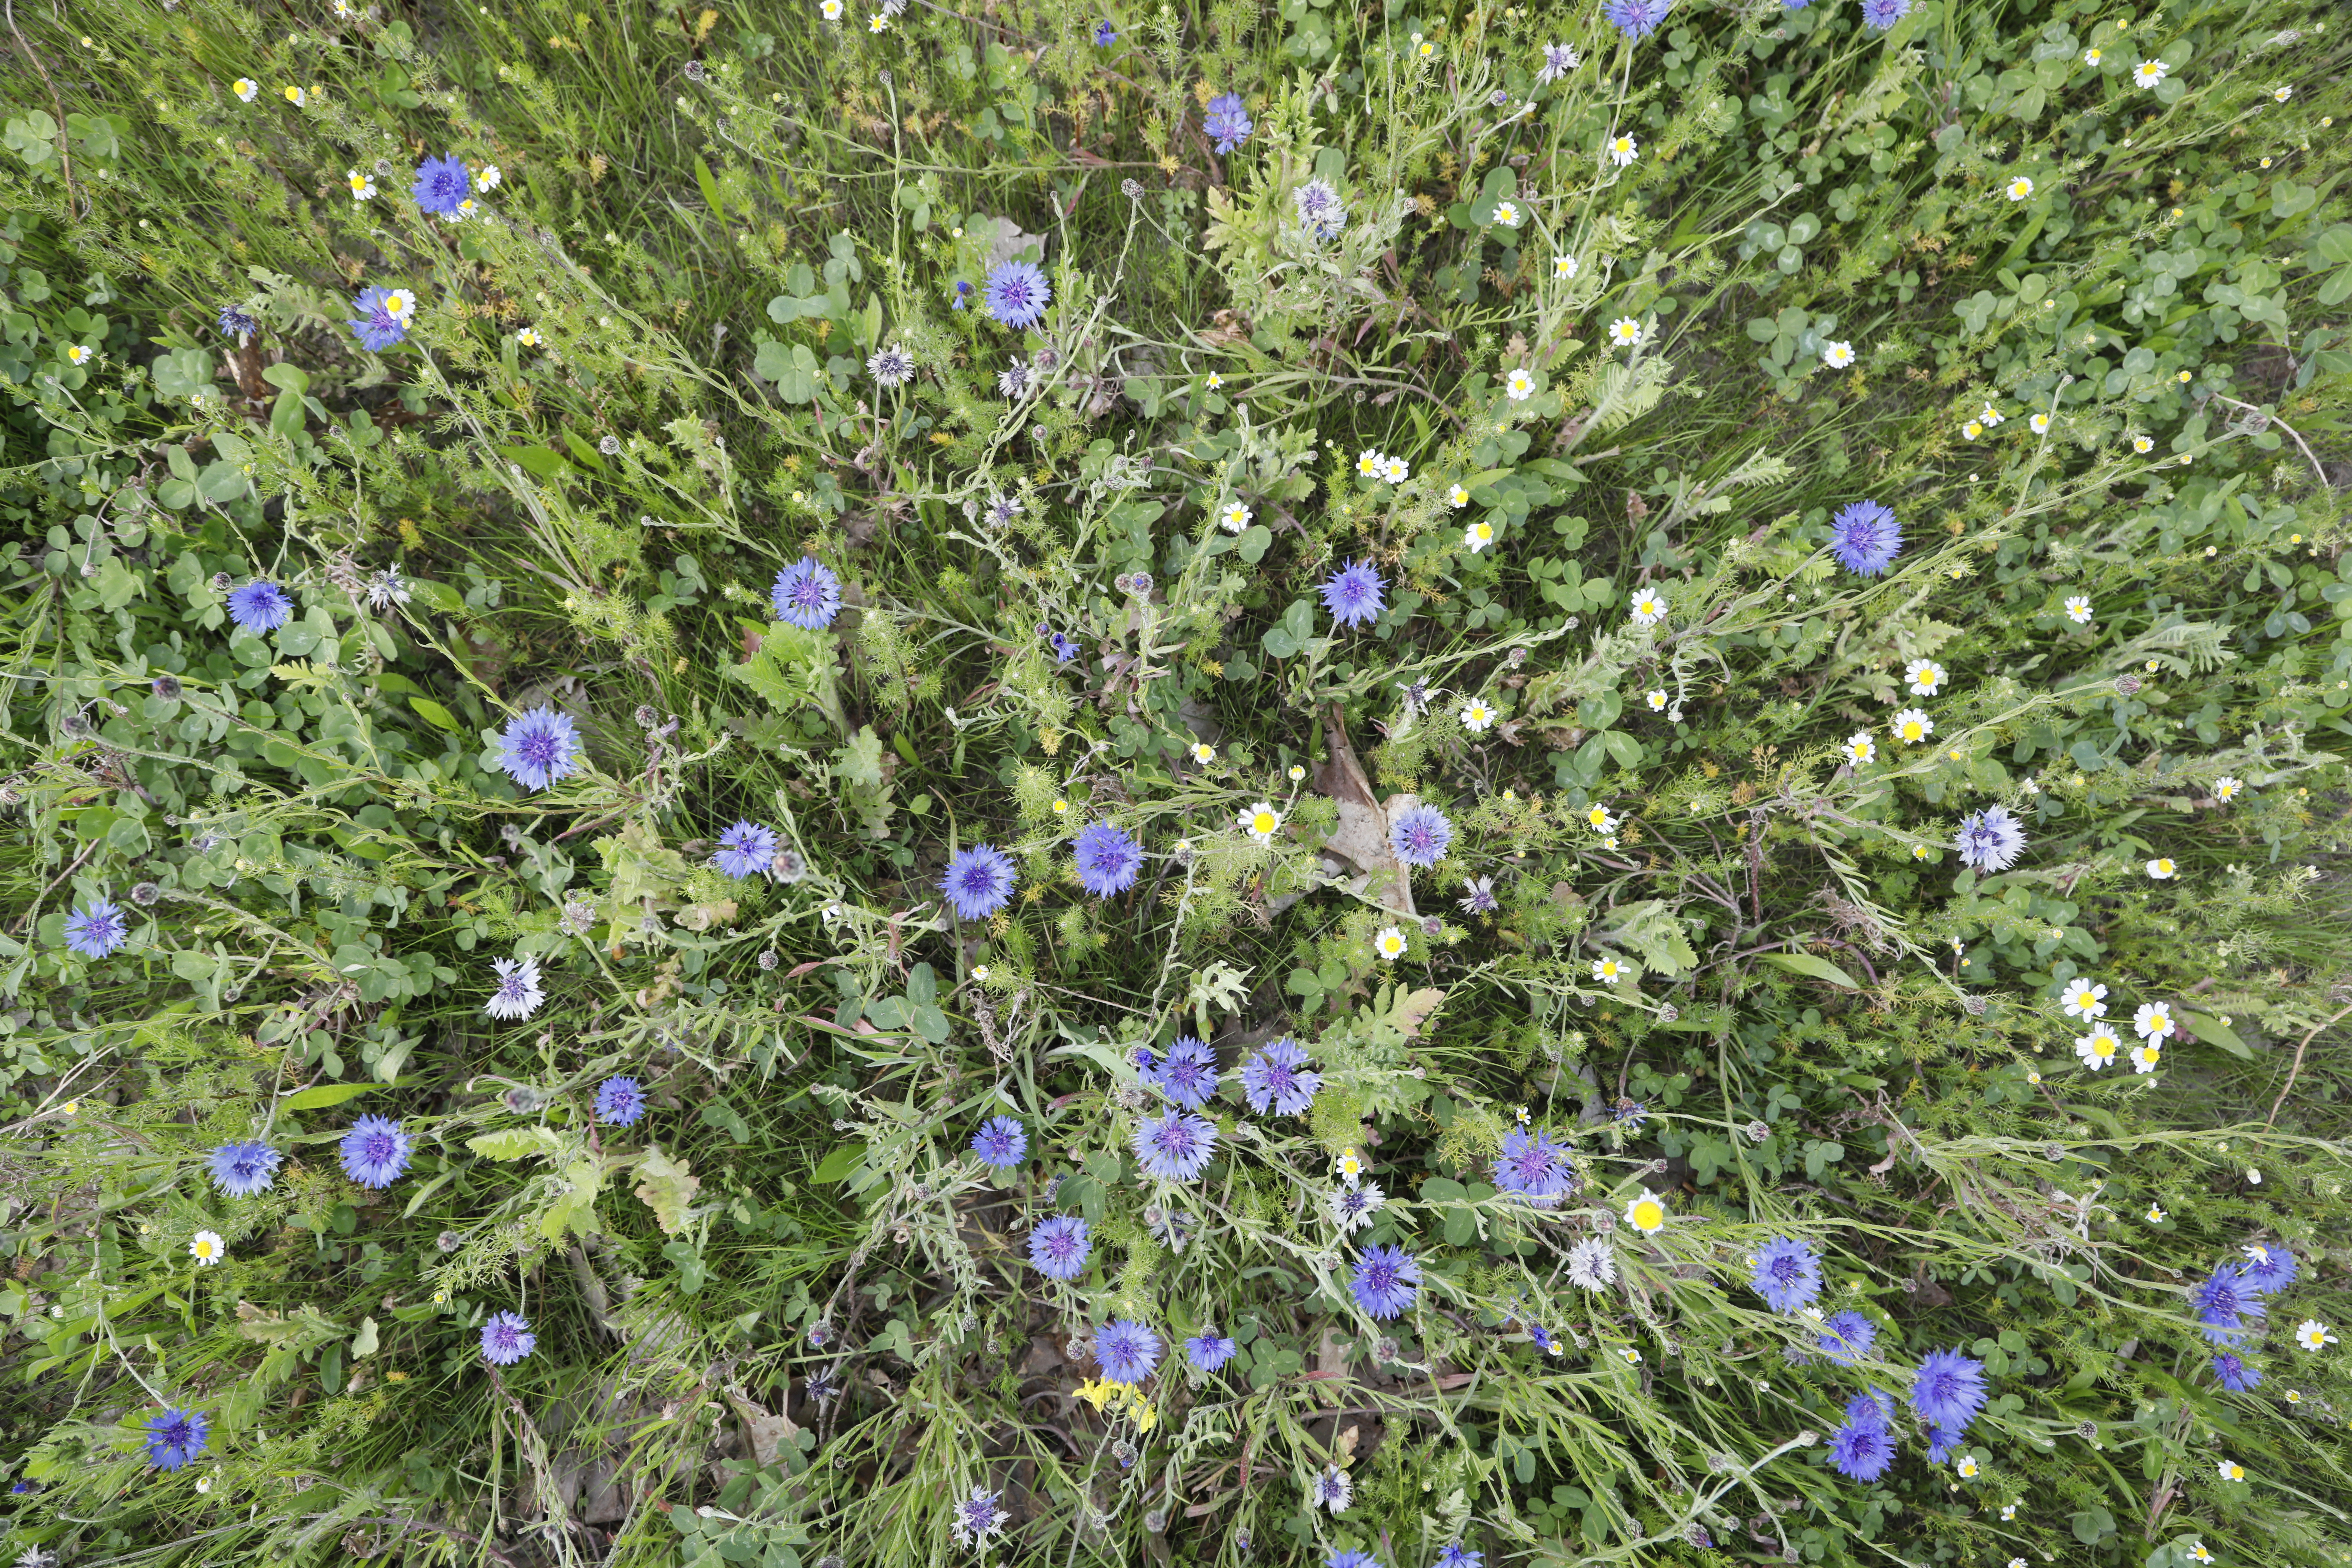
Plant species: Centaurea cyanus, Chamomile * (aggregate)